Arshdeep Singh (cricketer)

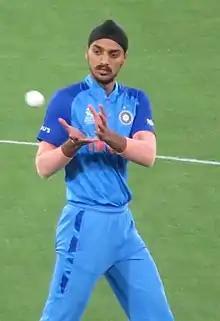
Arshdeep playing for India during the 2022 ICC T20 World Cup

In September, Arshdeep was named in India's squad for the 2022 ICC T20 World Cup, In the team's opening match against Pakistan he took a wicket with his first ball, taking 3/32 in his 4 overs. He was India's leading wicket-taker in the tournament with 10 wickets in six matches with a bowling average of 15.60 runs per wicket.